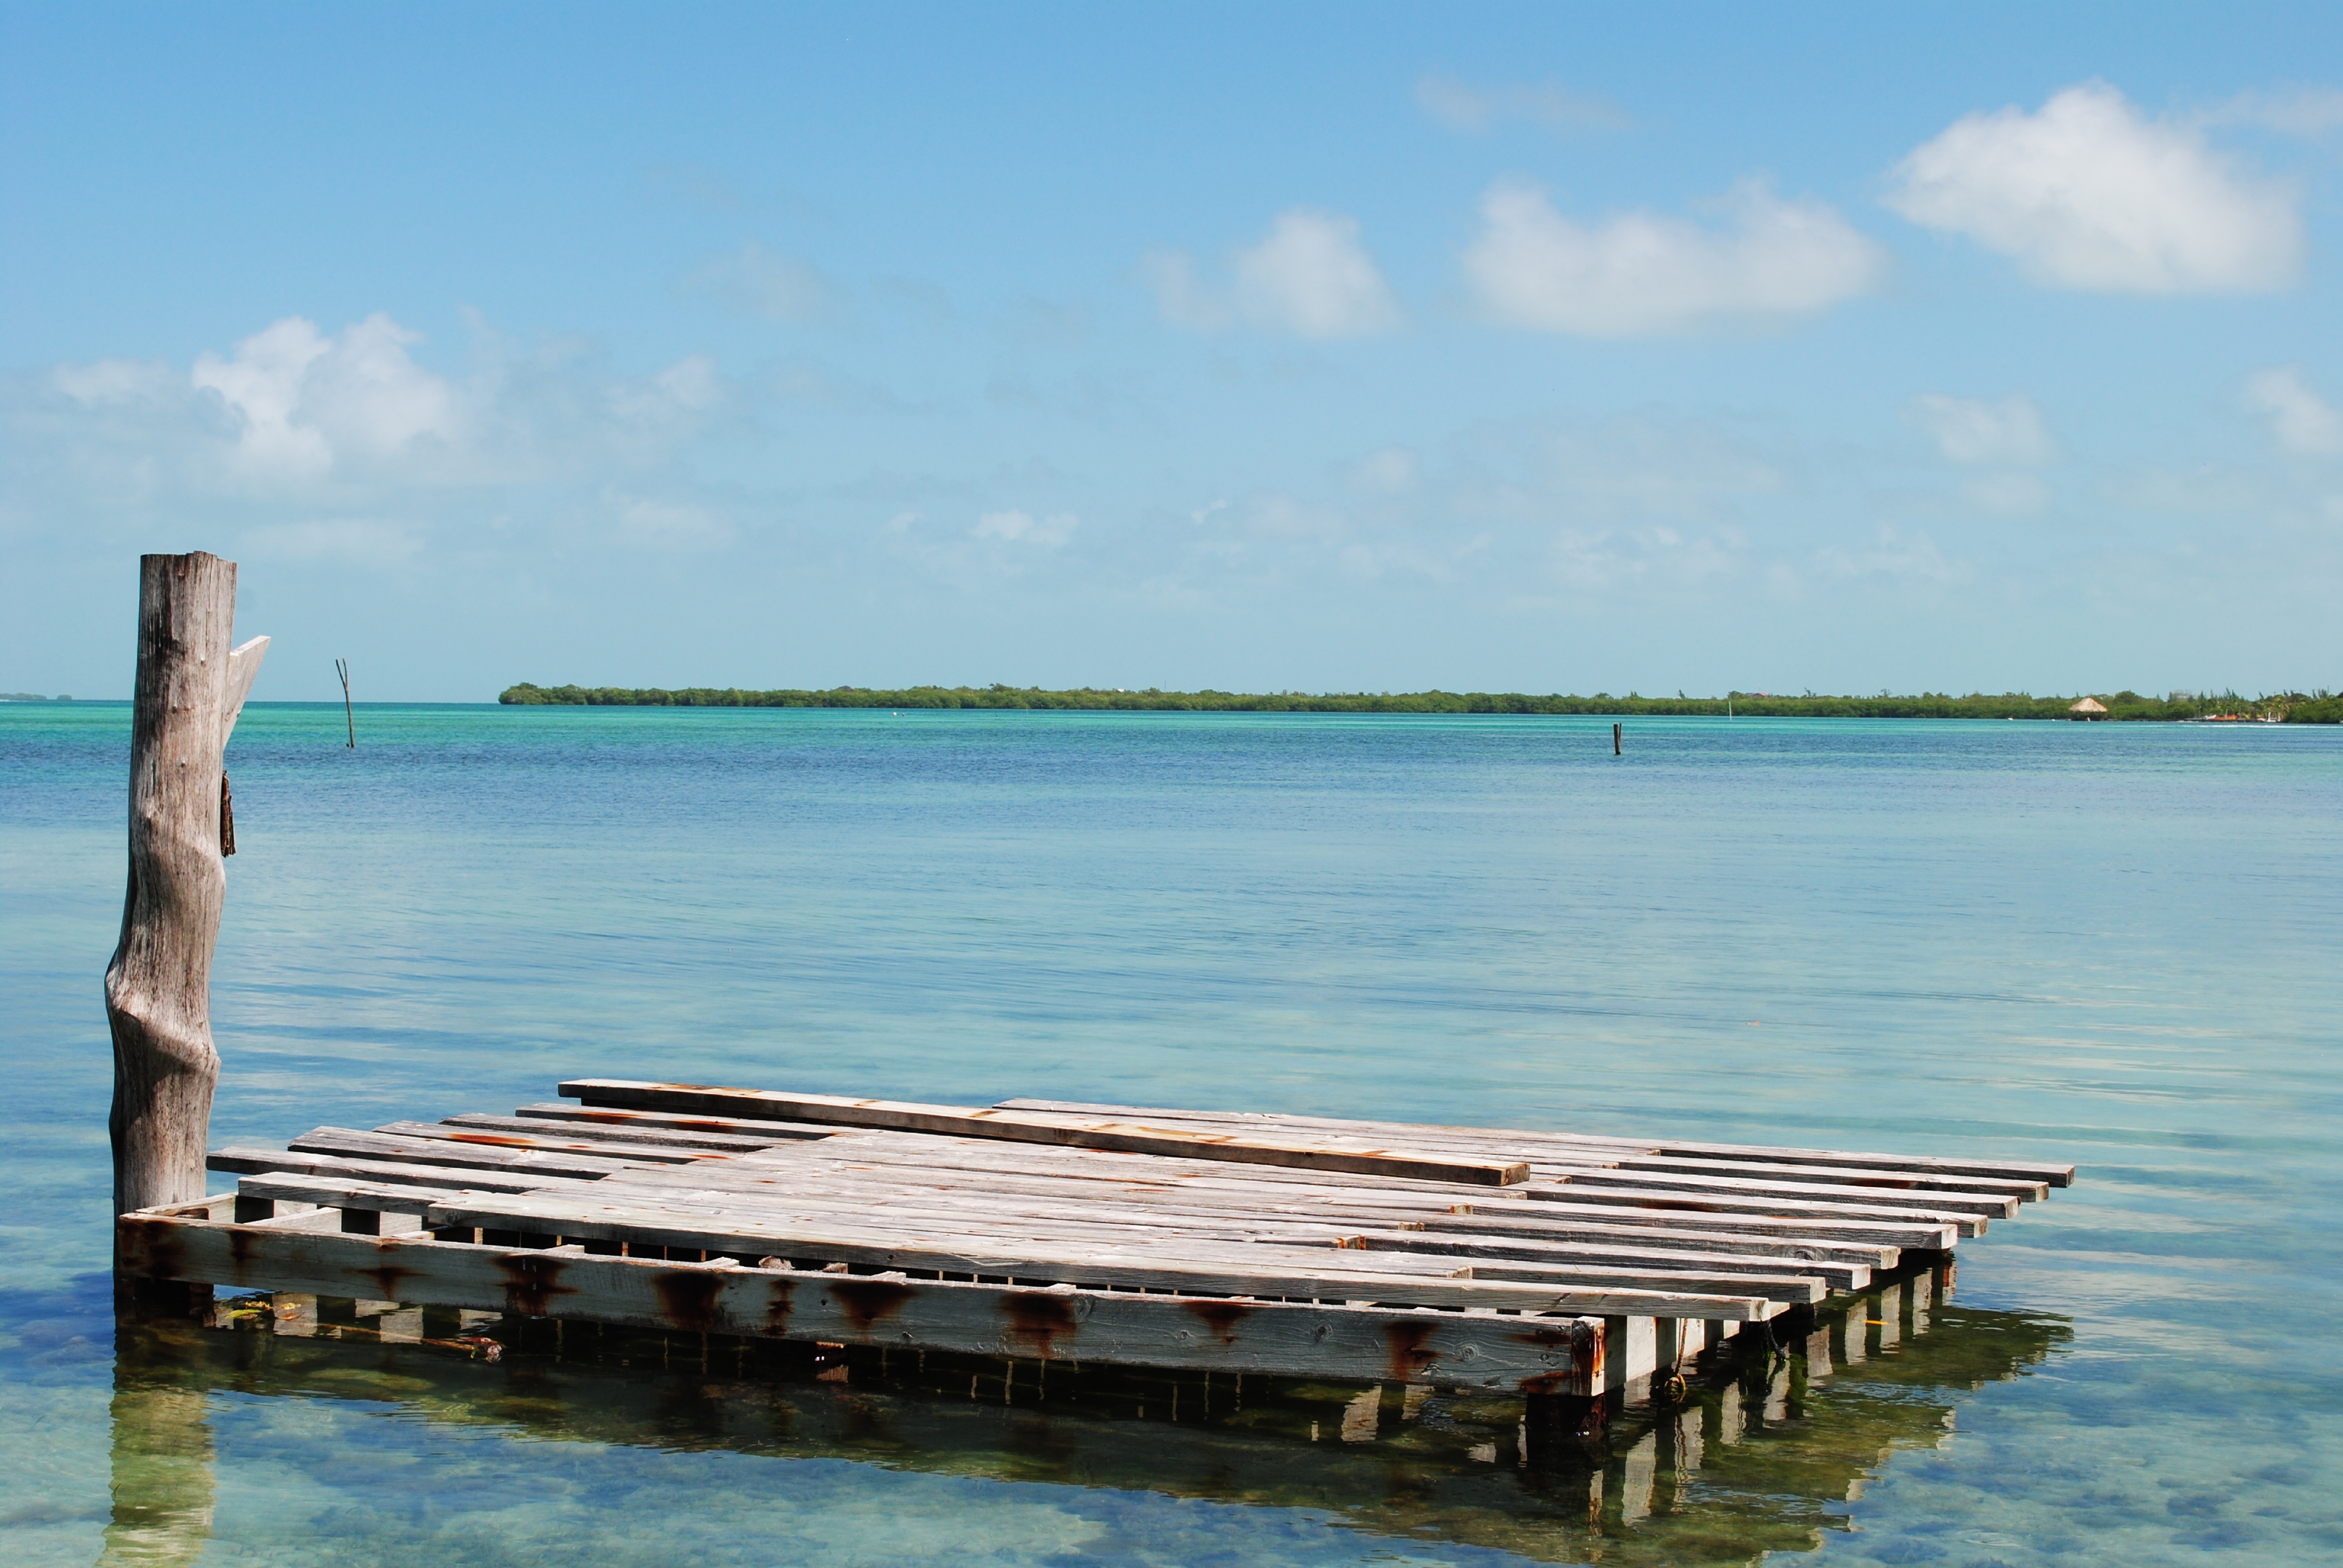
beach, sea, coast, ocean, dock, shore, pier, vacation, vehicle, lagoon, bay, island, central america, belize, cay caulker, ambergris, watercraft rowing